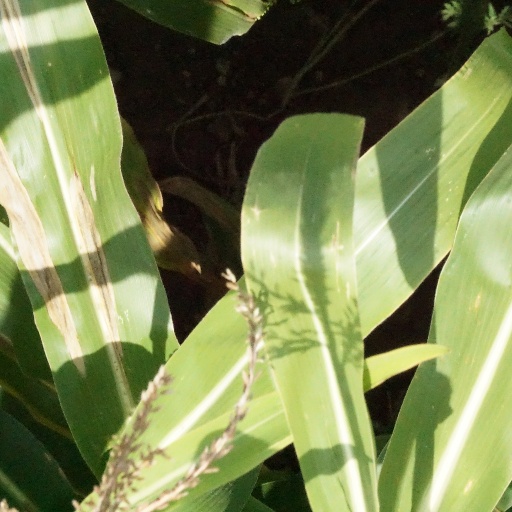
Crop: maize; corn